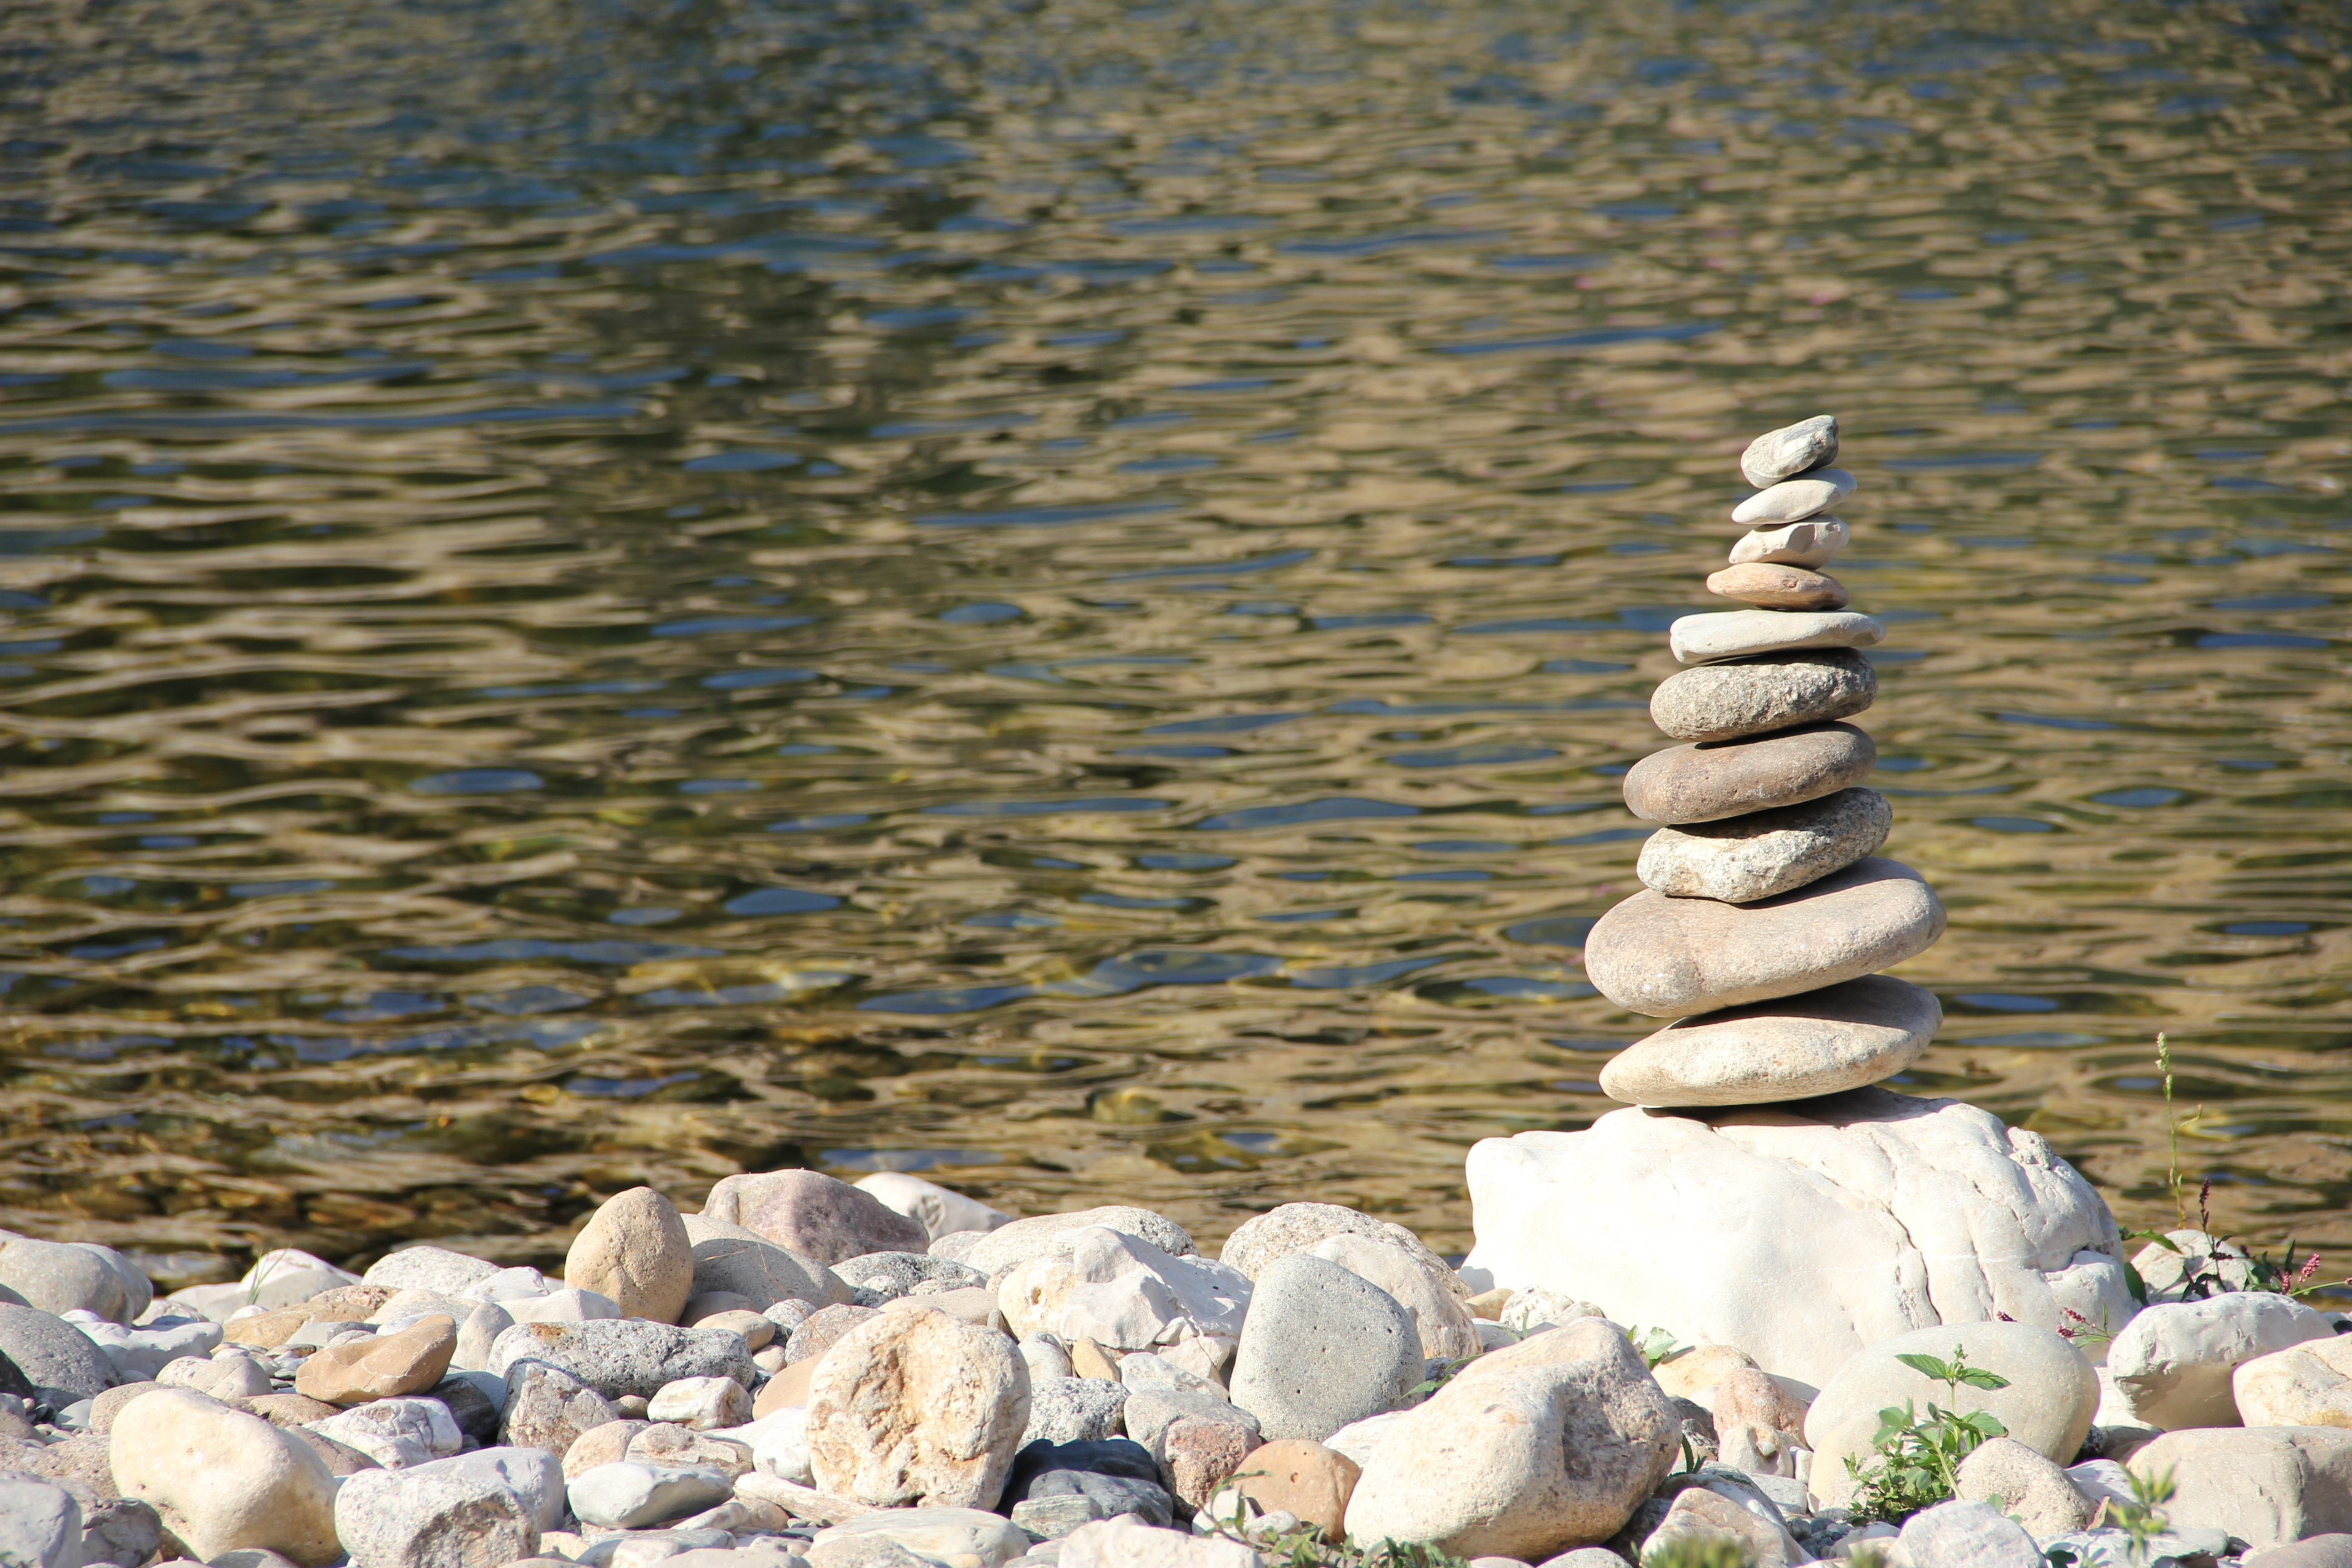
sea, water, sand, rock, shore, lake, stone, seaside, pile, reflection, tranquil, balance, peaceful, pebble, peace, stack, material, zen, arrangement, outdoors, relaxation, meditation, stacked, shape, heap, harmony, nobody, stability